Shabnam (1949 film)

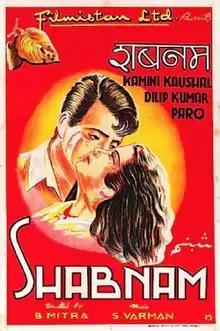
Poster

Shabnam is a 1949 Hindi movie produced by Filmistan and directed by B. Mitra. The film stars Dilip Kumar, Kamini Kaushal, Jeevan and Shyama. The film's music is by S. D. Burman. When Indian film actor Manoj Kumar saw this movie at the age of 12-13, he was so impressed with Dilip Kumar's name that he decided to change his film name to Manoj Kumar if he ever became a film actor.